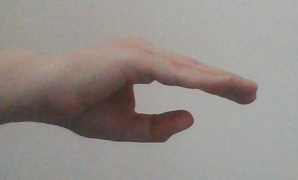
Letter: jeem